Edgewood, 1858 (Amherst, Virginia)

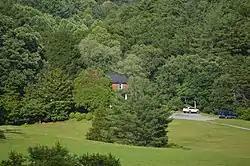
Distant view of the house

Edgewood, also known as Massie House and Boulder Springs, is a historic home and farm located at 591 Puppy Creek Road near Amherst, Amherst County, Virginia. It was built by Joseph Hardin Massie between 1858 and 1869. It is a two-story, T-shaped plan, brick house, with a copper-clad gable roof in the Greek Revival style. The house was altered between 1900 and 1927. Also on the property are the contributing bank barn, a 19th-century corn crib,